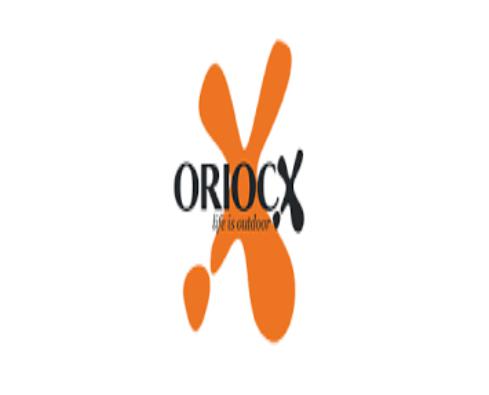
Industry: Clothes